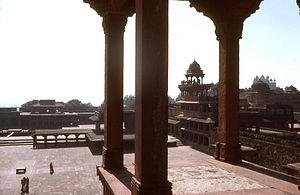
Un quartier de Fatehpur-Sikrî, près d'Âgrâ en Inde en décembre 1976